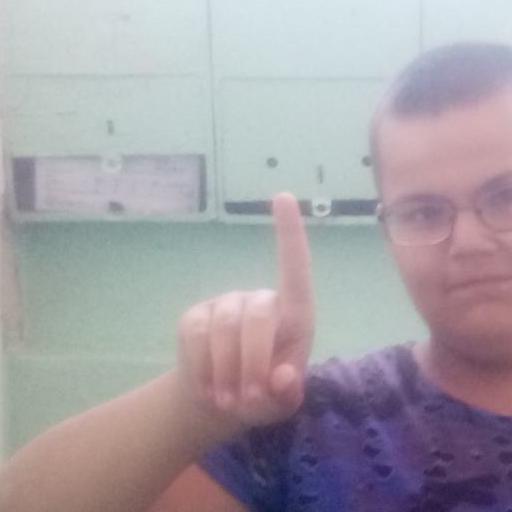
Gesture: one